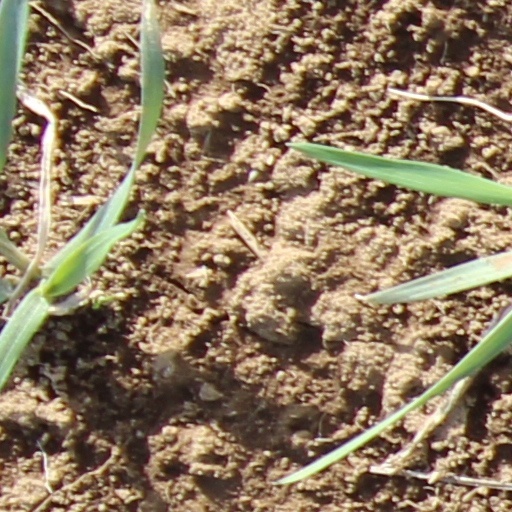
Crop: wheat